Pontsticill Reservoir

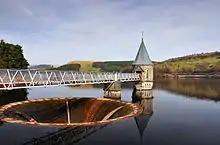
Bell-mouth spillway and valve tower

The 110 ft high embankment has, since its completion in 1927, been holding back 15,400 megalitres of water for supply to industry and population to the south. At maximum fill level, the modern reservoir is continuous with Pentwyn Reservoir (sometimes referred to as Dol-y-gaer Reservoir or Lake) which suffered major water losses after completion due to the presence of major fractures in the bedrock beneath its dam relating to the Neath Disturbance, a major geological fault which runs northeast to southwest through the area.